Bench table

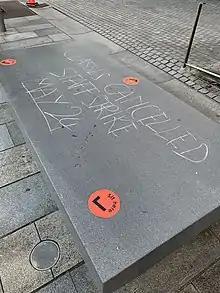
Message on Bench table at University of Sydney

As wood is one of the most common materials that is used when producing bench tables, it has an influence in deforestation. In 2018, the World resource institute reported that Indonesia has one of the largest forest areas with Brazil. But from a scientist's perspective, Sumatra's rainforests are going to disappear in the near future, like in 20 years. Due to this deforestation, wildlife in Indonesian rainforest such as orangutans, tigers, and rhinos are going to lose their habitats and will go extinct. Moreover, carbon dioxide needs to be absorbed by forests but due to deforestation forests are less effectively absorbing it which leads to increased greenhouse gases in the atmosphere and which finally causes global warming. Bench tables are often located at recreational sites such as national parks, so they have a large population of people using them as tables for picnics and other recreational activities. However, people often left their garbage at recreational sites. Due to littering, animals are endangered . The most common trash that is left is cans, bottles, and disposable plastic products. Broken cans and bottles have sharp edges, which can cause serious damage to wild animals. Furthermore, animals can try to eat plastic products that can choke them and can cause serious damage to their digestive organs.